Russian interference in the 2016 United States elections

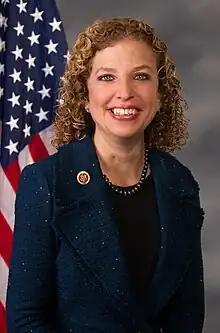
Debbie Wasserman Schultz resigned her position as chairperson of the DNC.

The United States Intelligence Community concluded by January 2017 that the GRU (using the names Cozy Bear and Fancy Bear) had gained access to the computer network of the Democratic National Committee (DNC)—the formal governing body of the Democratic Party—in July 2015 and maintained it until at least June 2016, when they began leaking the stolen information via the Guccifer 2.0 online persona, DCLeaks.com and Wikileaks. Debbie Wasserman Schultz resigned as DNC chairwoman following the release of e-mails by WikiLeaks that showed DNC officials discussing Bernie Sanders and his presidential campaign in a derisive and derogatory manner. Emails leaked included personal information about Democratic Party donors, with credit card and Social Security numbers, emails by Wasserman Schultz calling a Sanders campaign official a "damn liar".